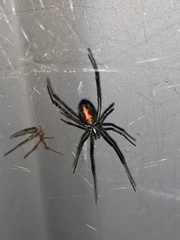
Species: Lactrodectus_hesperus